Thrumpton Hall

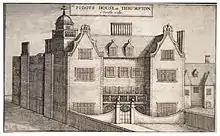
Engraving of Thrumpton Hall by Wenceslas Hollar

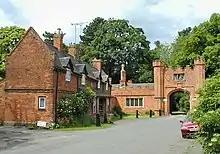
Gatehouse of Thrumpton Hall

This historic house incorporates a substantial part of an older house which was occupied by the Roman Catholic Powdrell family who were evicted following the Babington Plot.